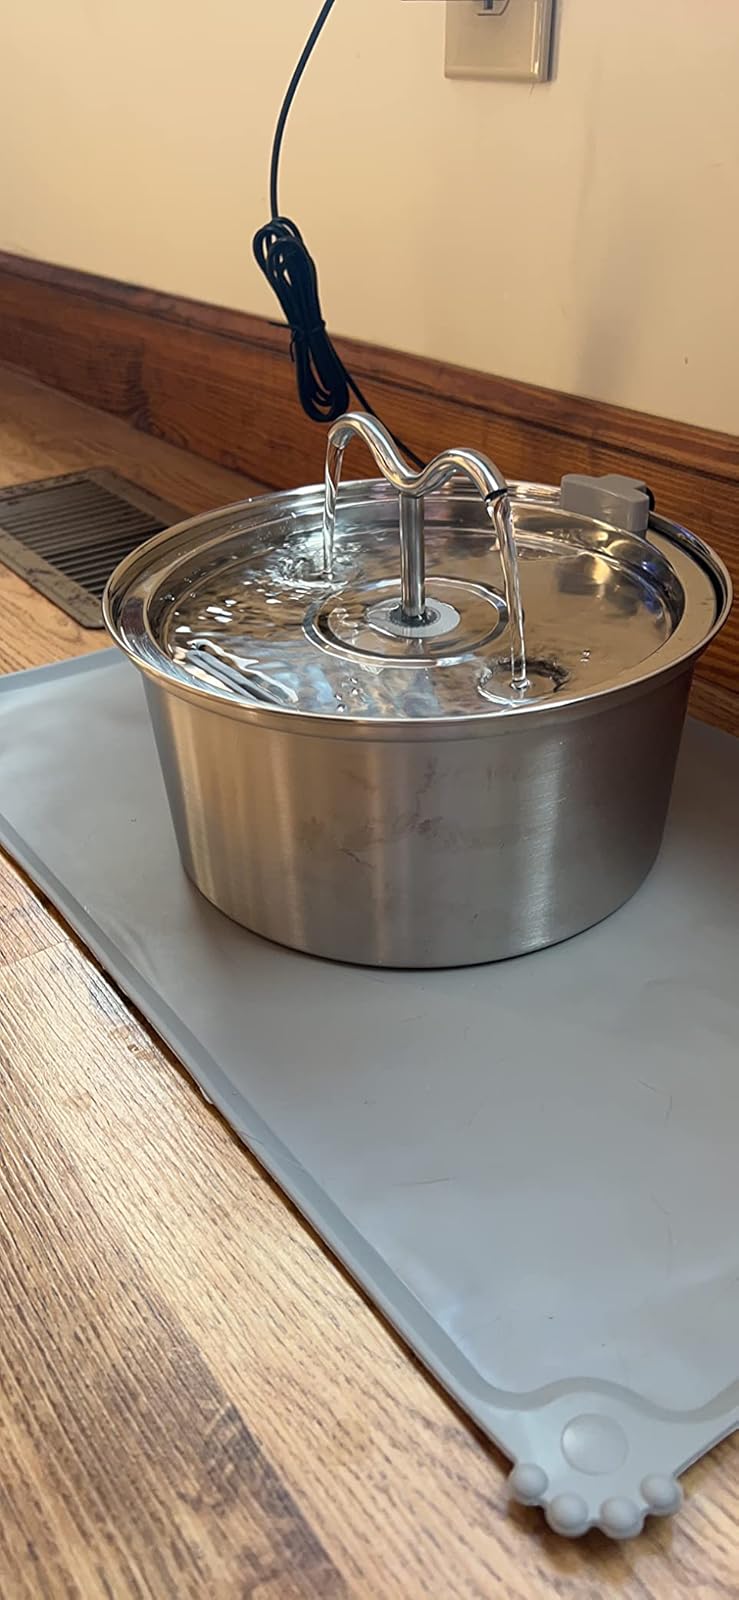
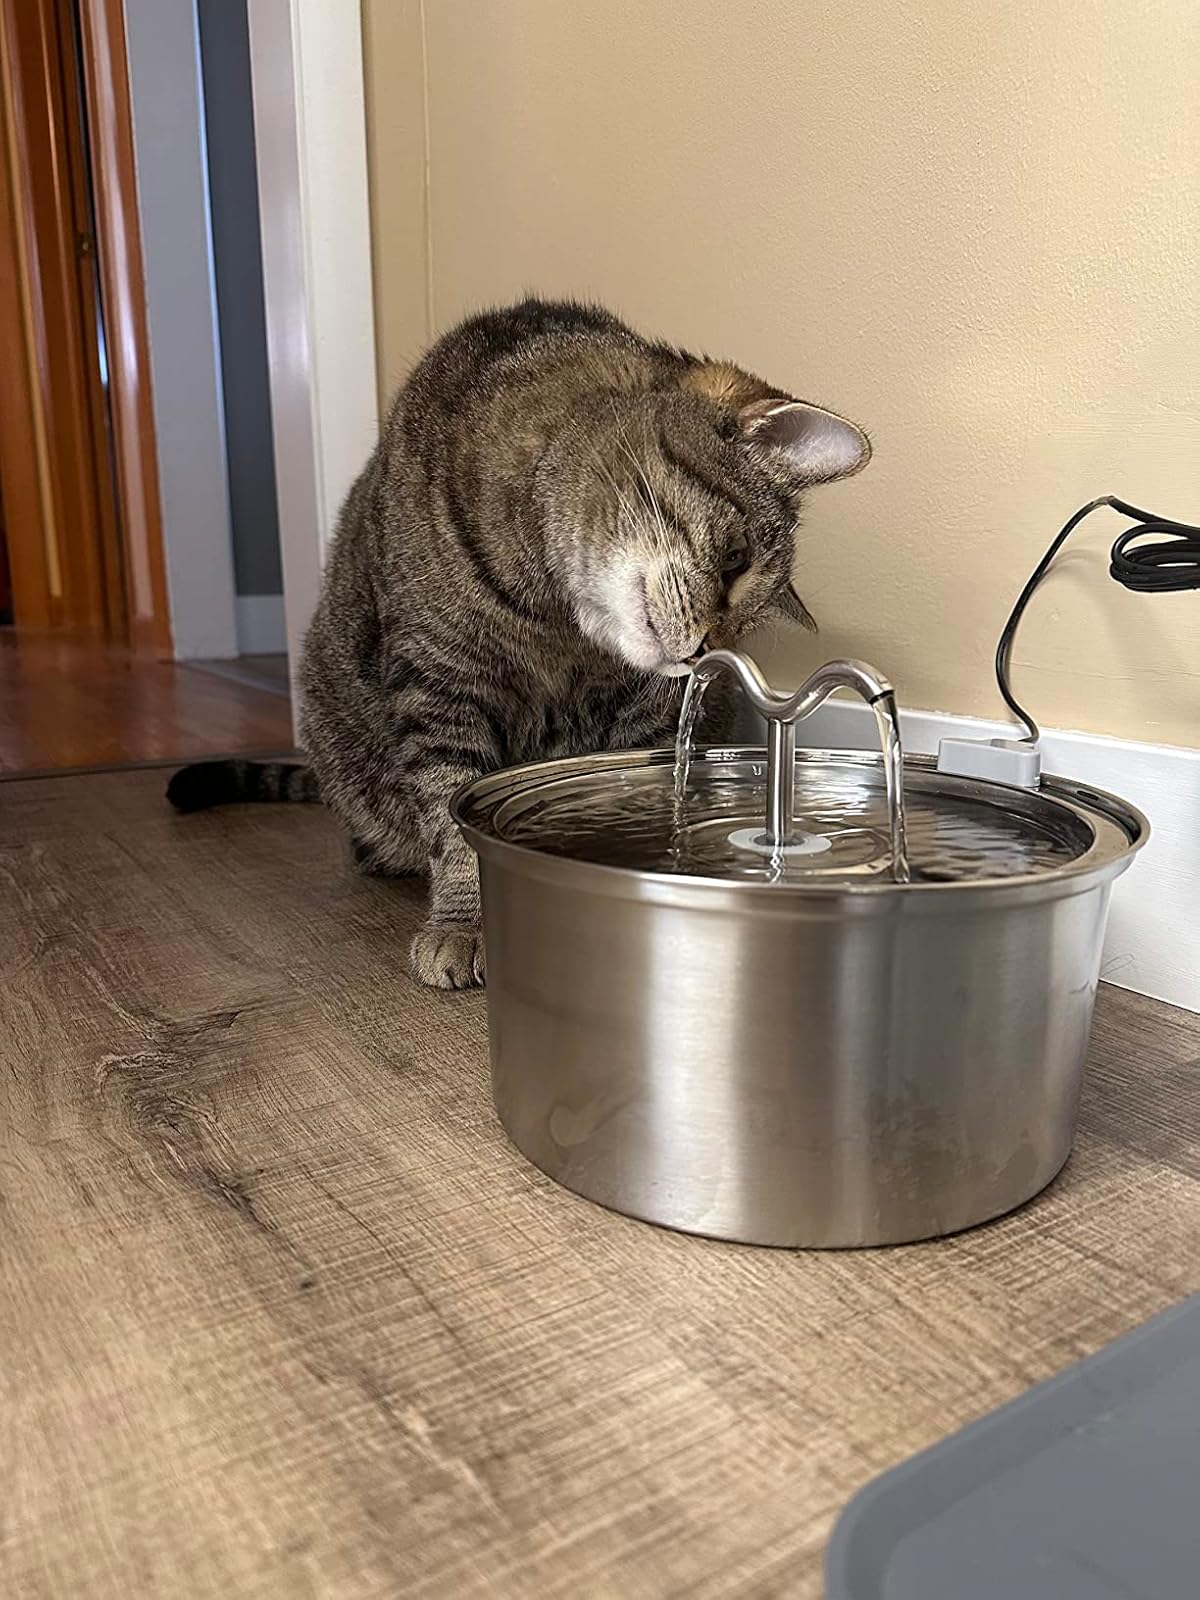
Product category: items_bowl
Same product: yes